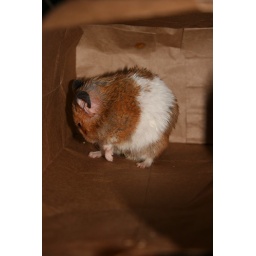
Brownie cleaning herself in a paper bag